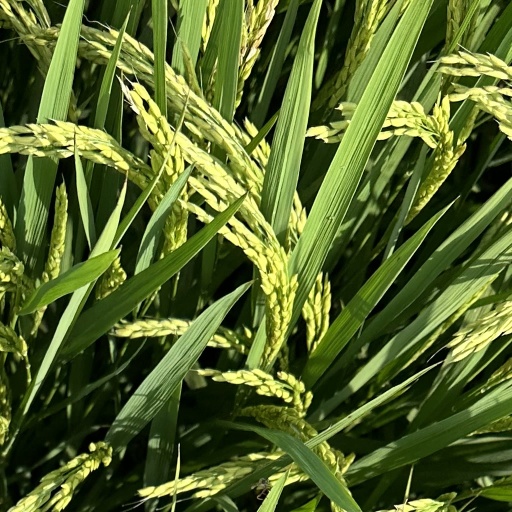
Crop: rice